343-line television system

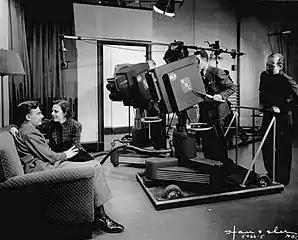
Iconoscope television cameras at NBC in 1937. Eddie Albert and Grace Brandt reprised their radio show, "The Honeymooners-Grace and Eddie Show" for television.

343-line is the number of scan lines in some early electronic monochrome analog television systems. Systems with this number of lines were used with 30 interlaced frames per second by the United States from 1935 to 1938, and with 25 interlaced frames per second in the Soviet Union from 1937 onwards. A similar system was under development in Poland in 1939.